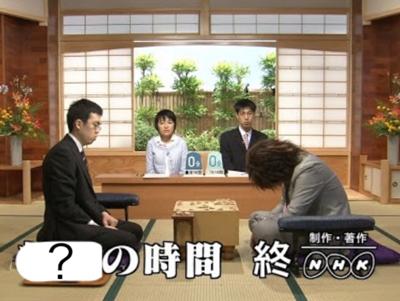
回答: 執行猶予